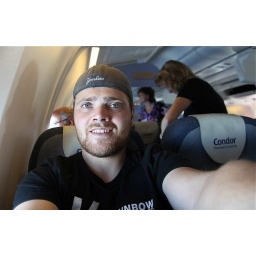
Michiel chilling in the plane flying to Anchorage. Food was decent, inflight movies sucked, but who cares.